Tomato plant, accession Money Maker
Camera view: bottom (45 deg); turntable rotation: 300 degrees
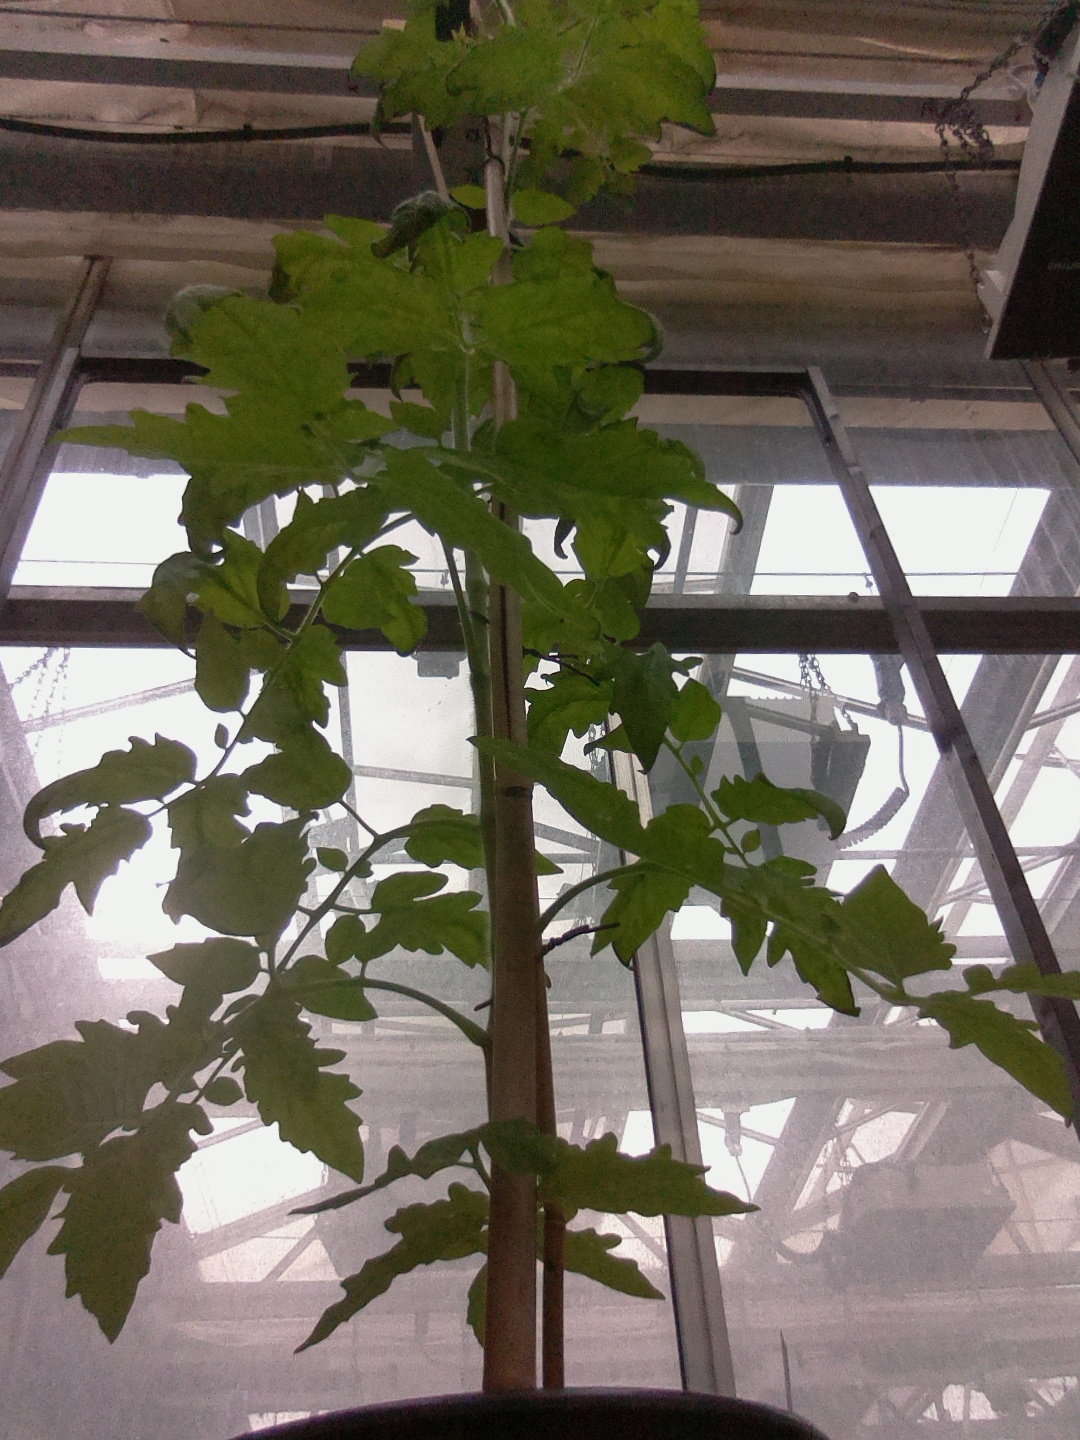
BBCH growth stage 63: 30%-40% of flowers open